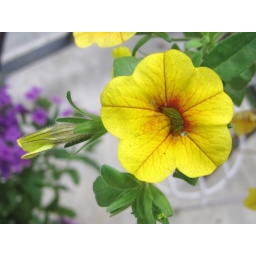
Goldenrod - flower in basket